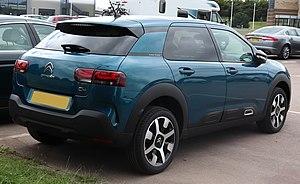
La C4 Cactus est une berline compacte, initialement typée crossover, du constructeur automobile français Citroën, présentée le 5 février 2014, date anniversaire d'André Citroën, avant une commercialisation en juin 2014.